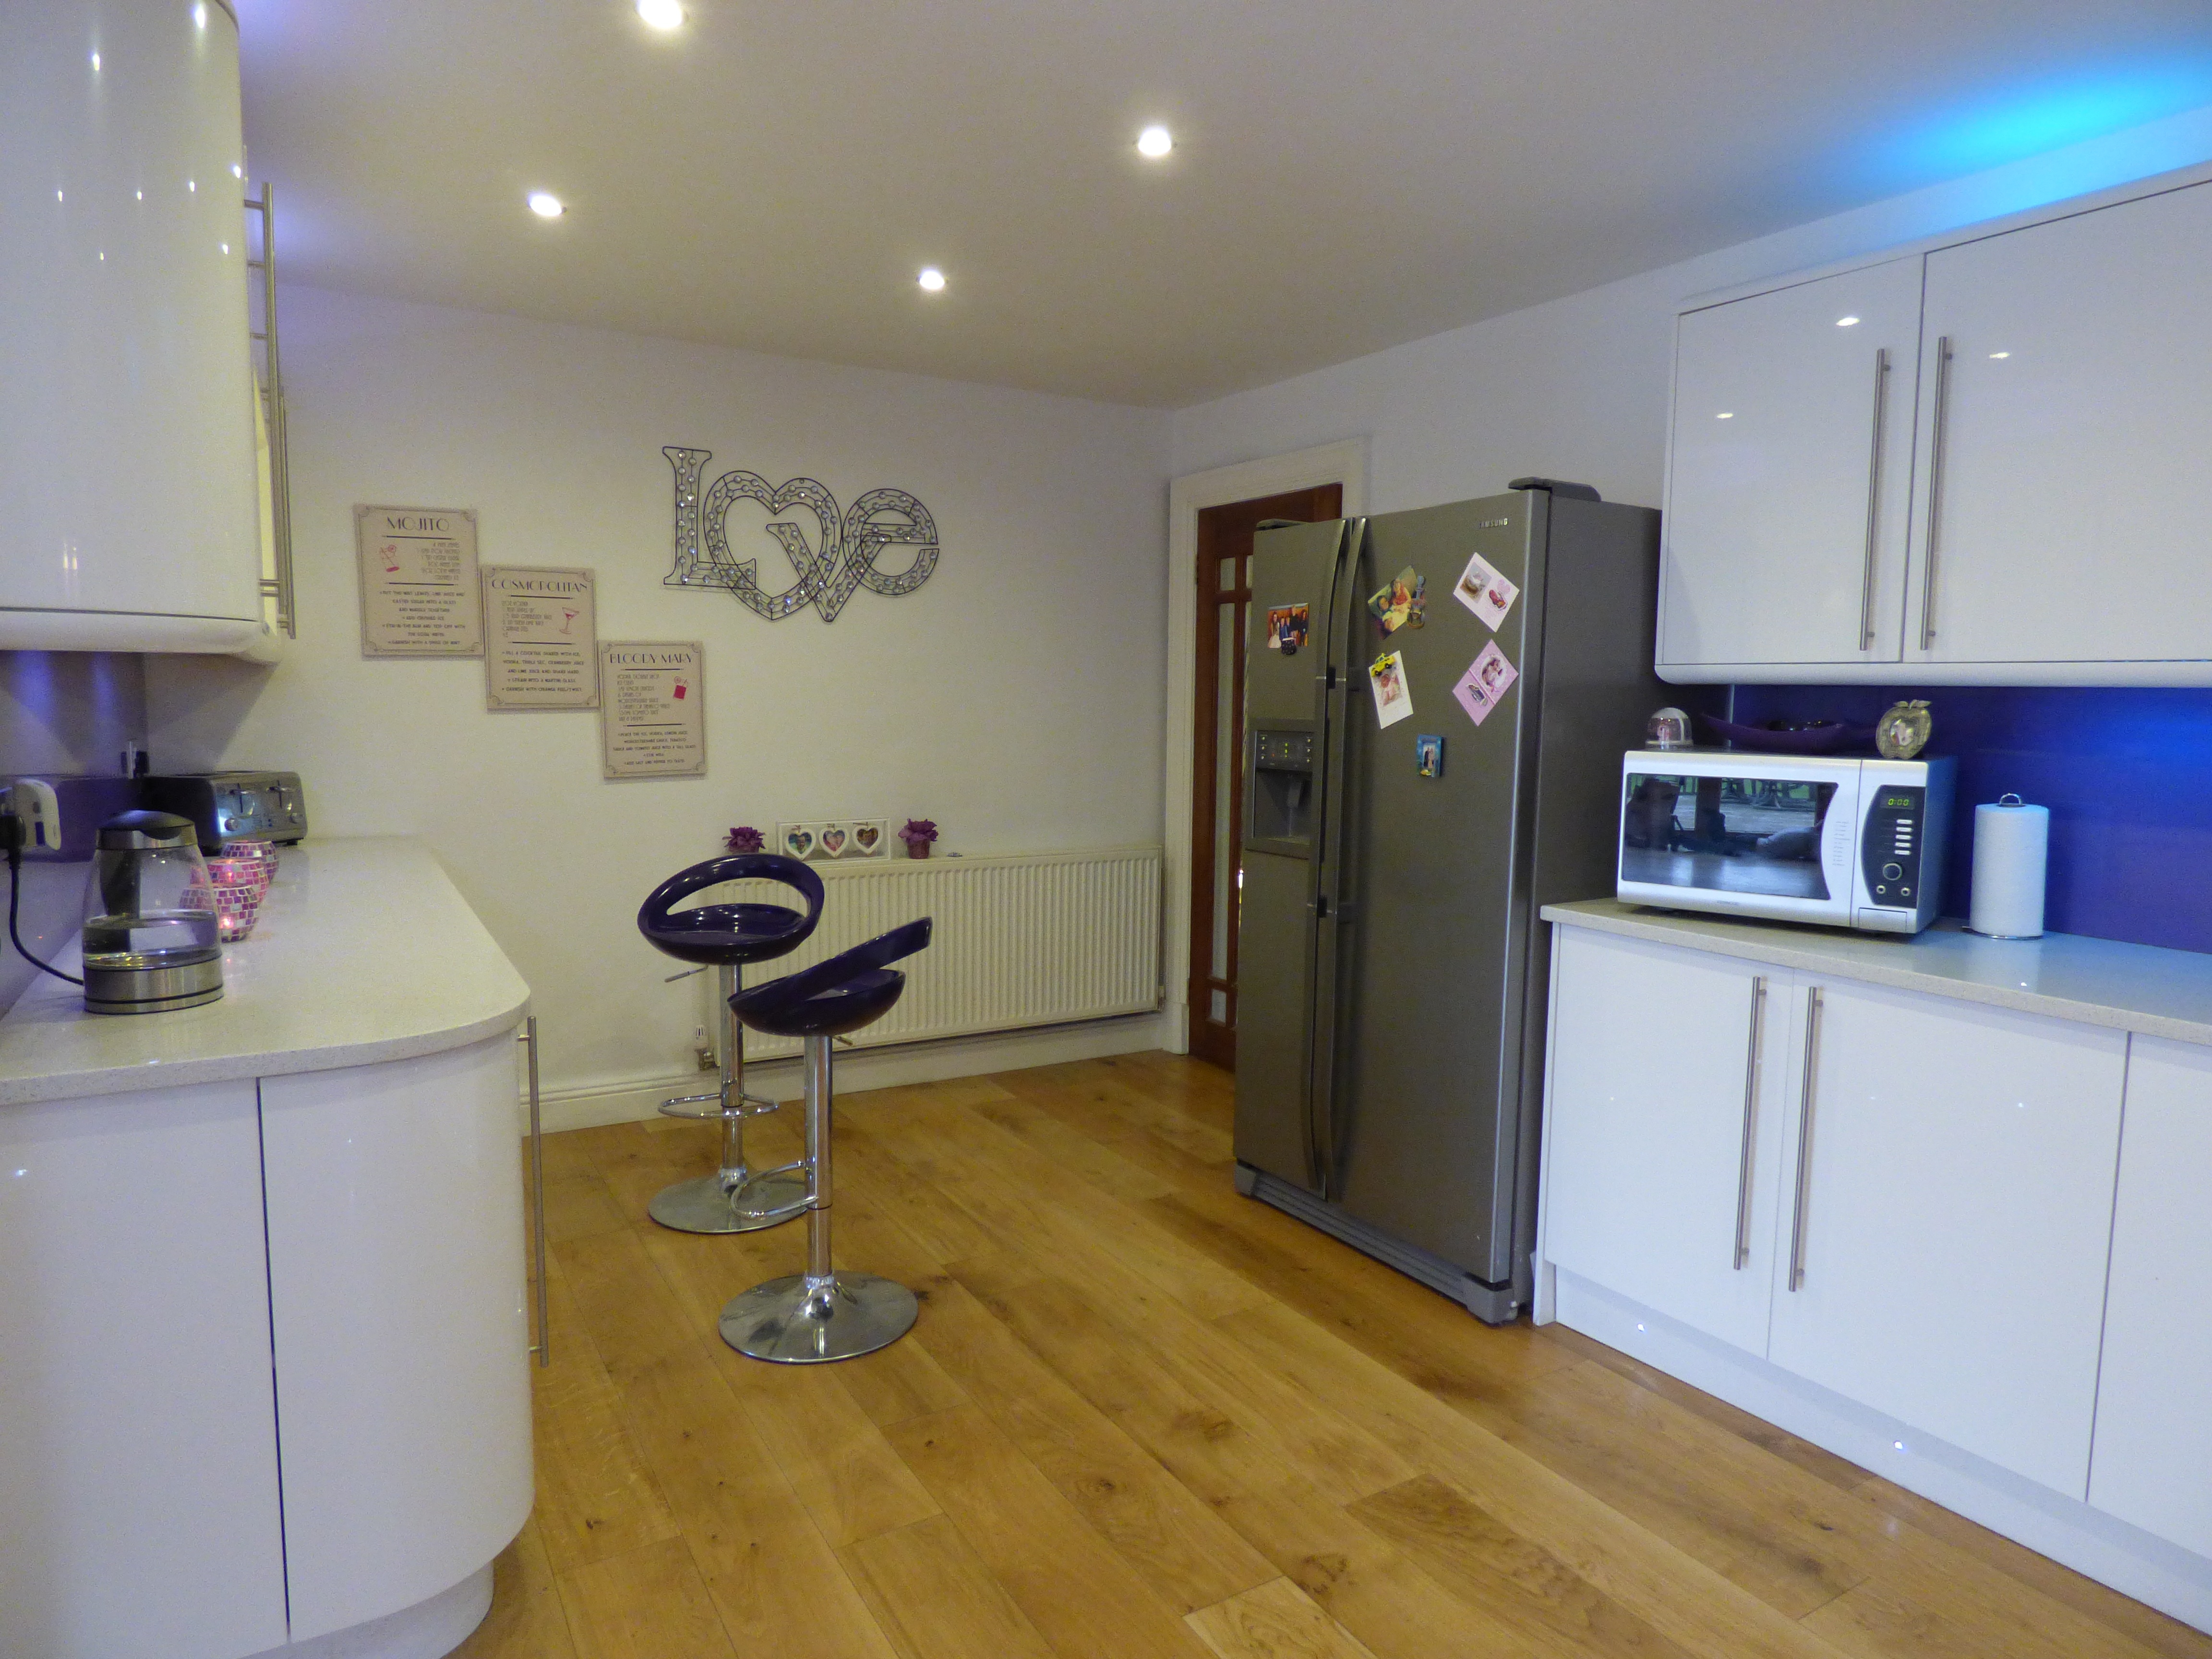
white, house, floor, interior, home, cooking, cottage, kitchen, property, room, decor, apartment, modern, interior design, luxury, design, hardwood, dining, dinner, estate, gloss, real estate